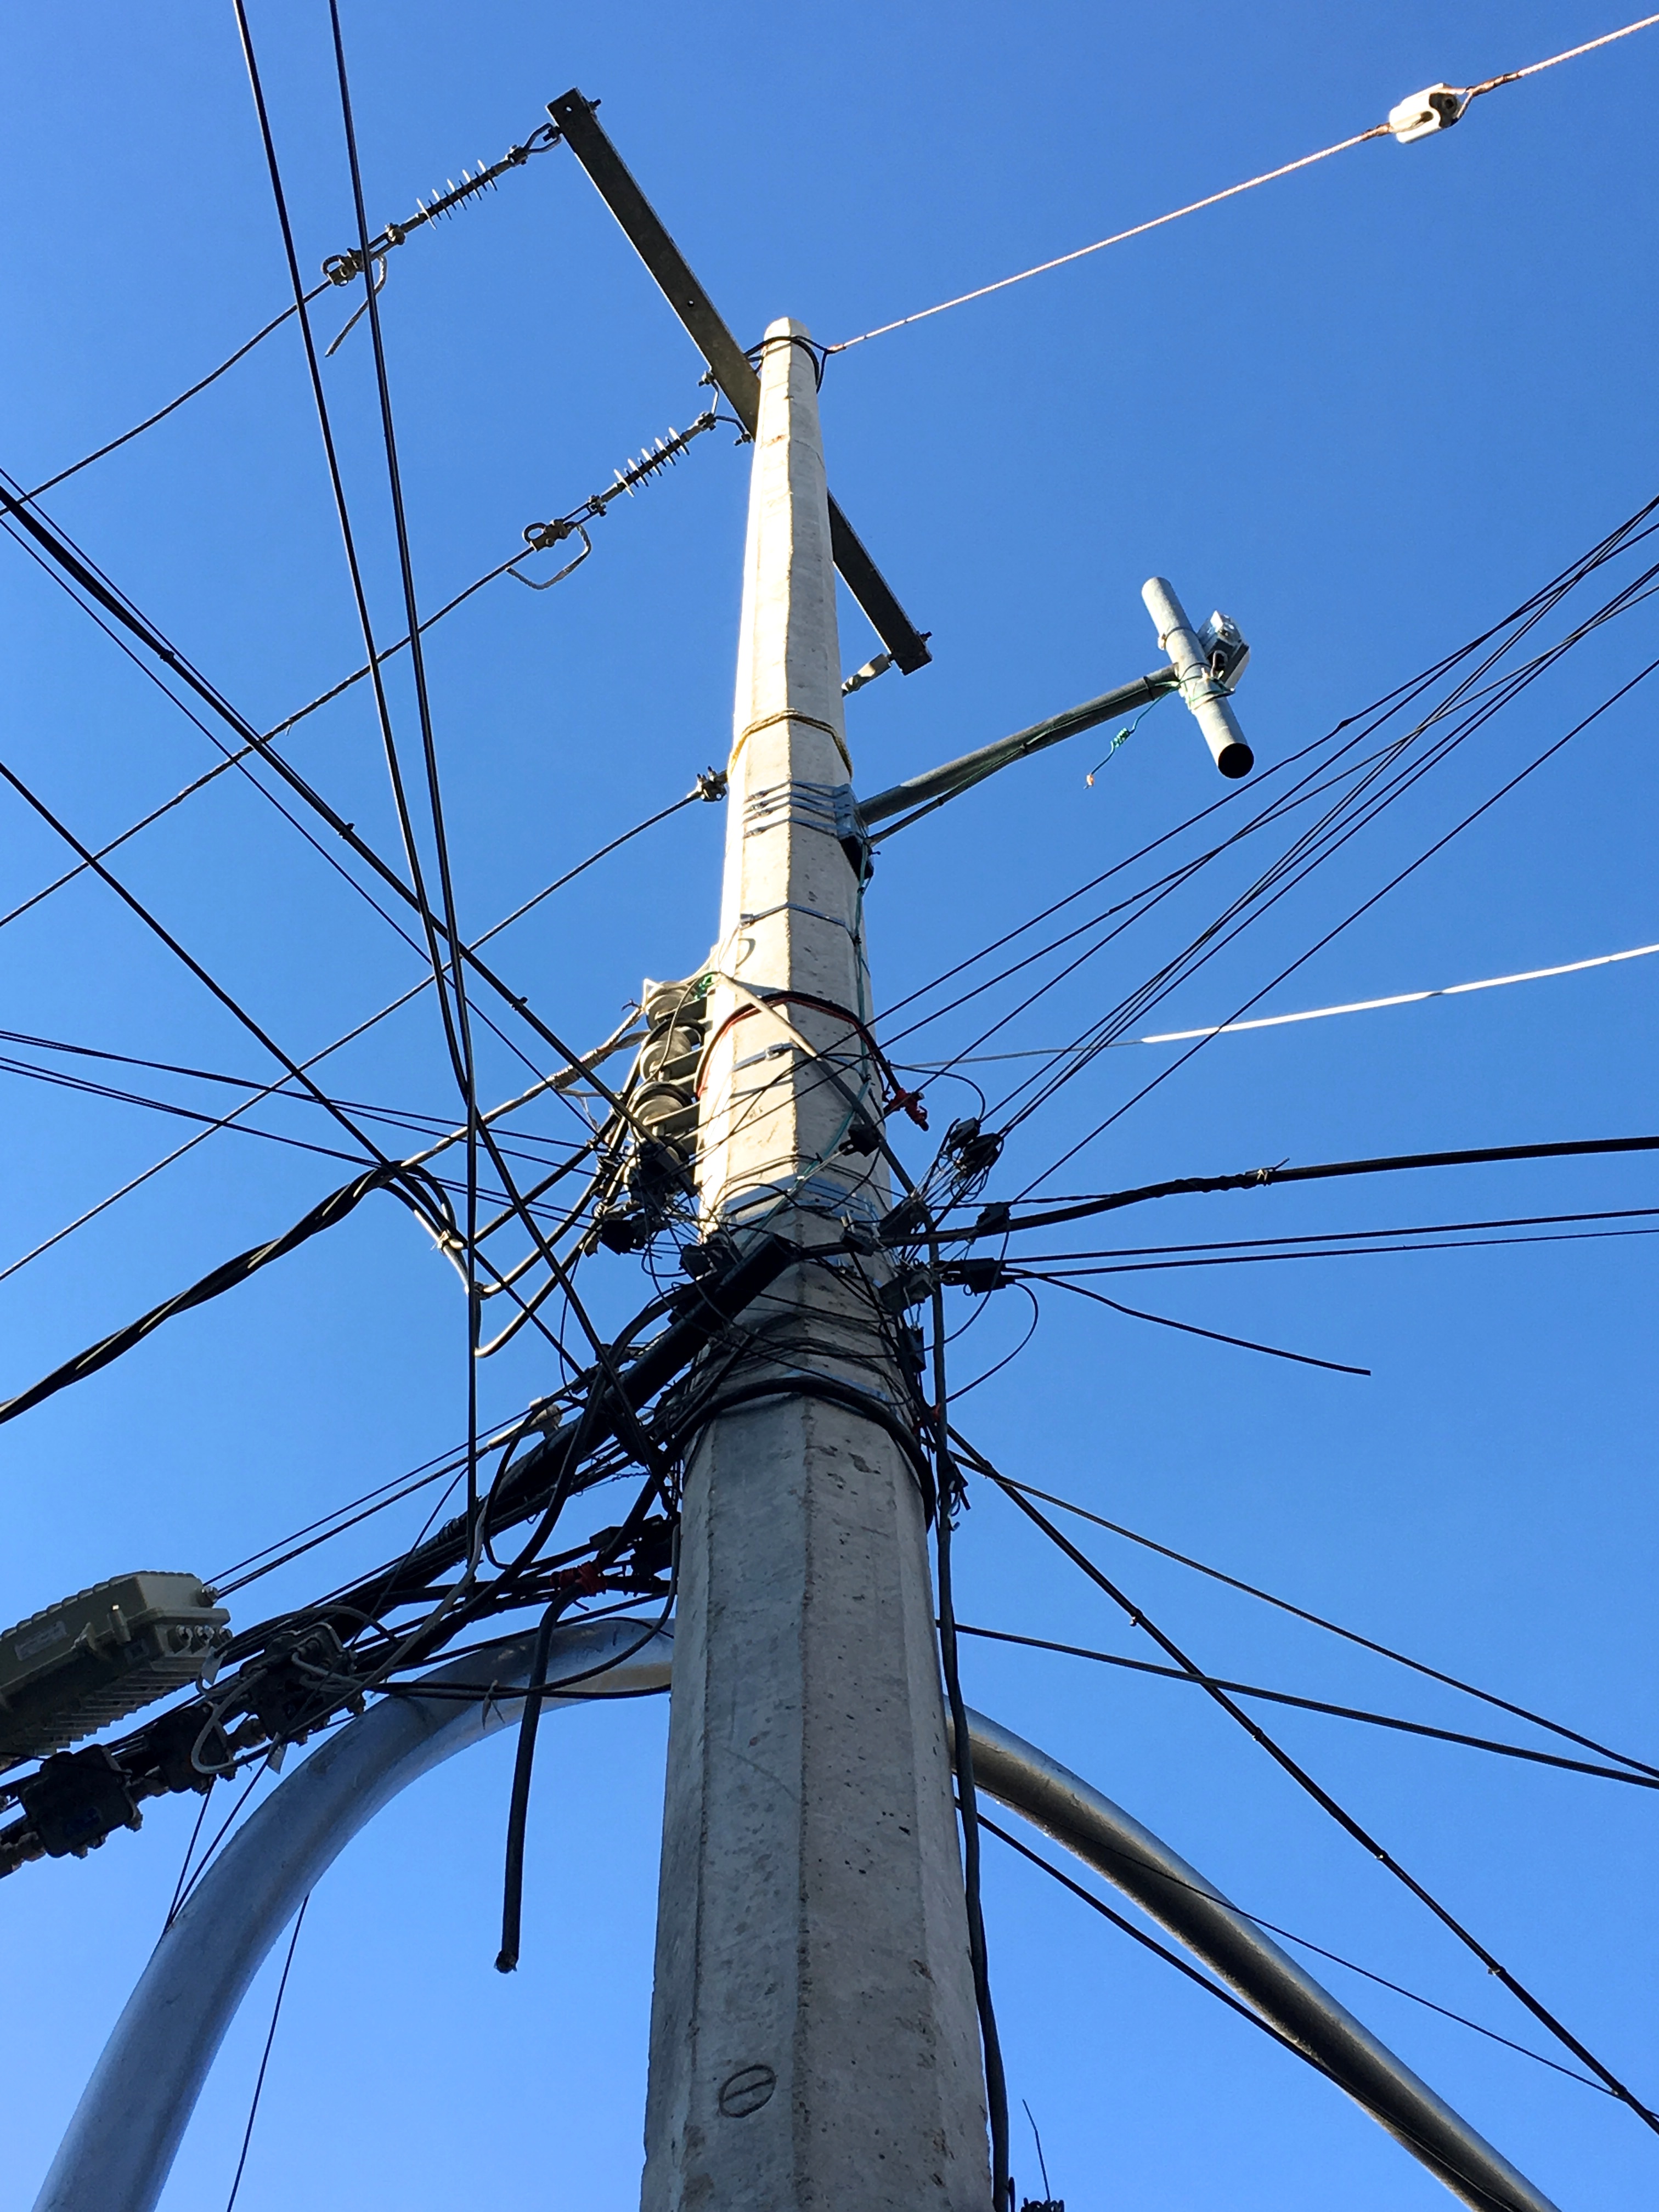
windmill, wind, line, tower, mast, electricity, transmission tower, outdoor structure, electrical supply, electronics accessory, overhead power line